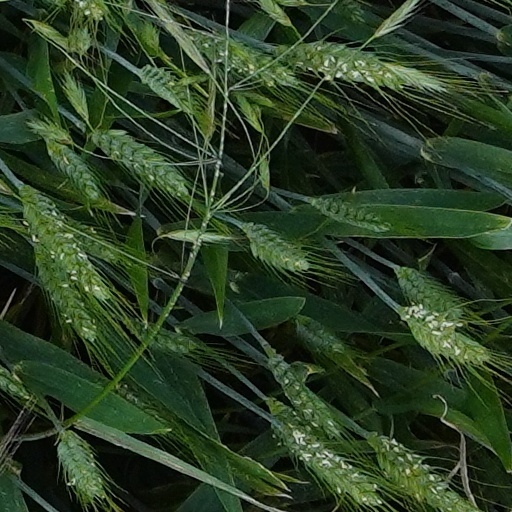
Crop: wheat